Church of San Gallo

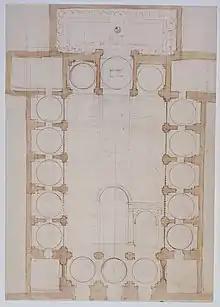
Church of San Gallo: Giuliano da Sangallo's architectural drawing (1488)

Church of San Gallo was a 15th-century church designed by architect Giuliano da Sangallo. The church was built outside of the city walls and it was destroyed during the Siege of Florence (1529–30).